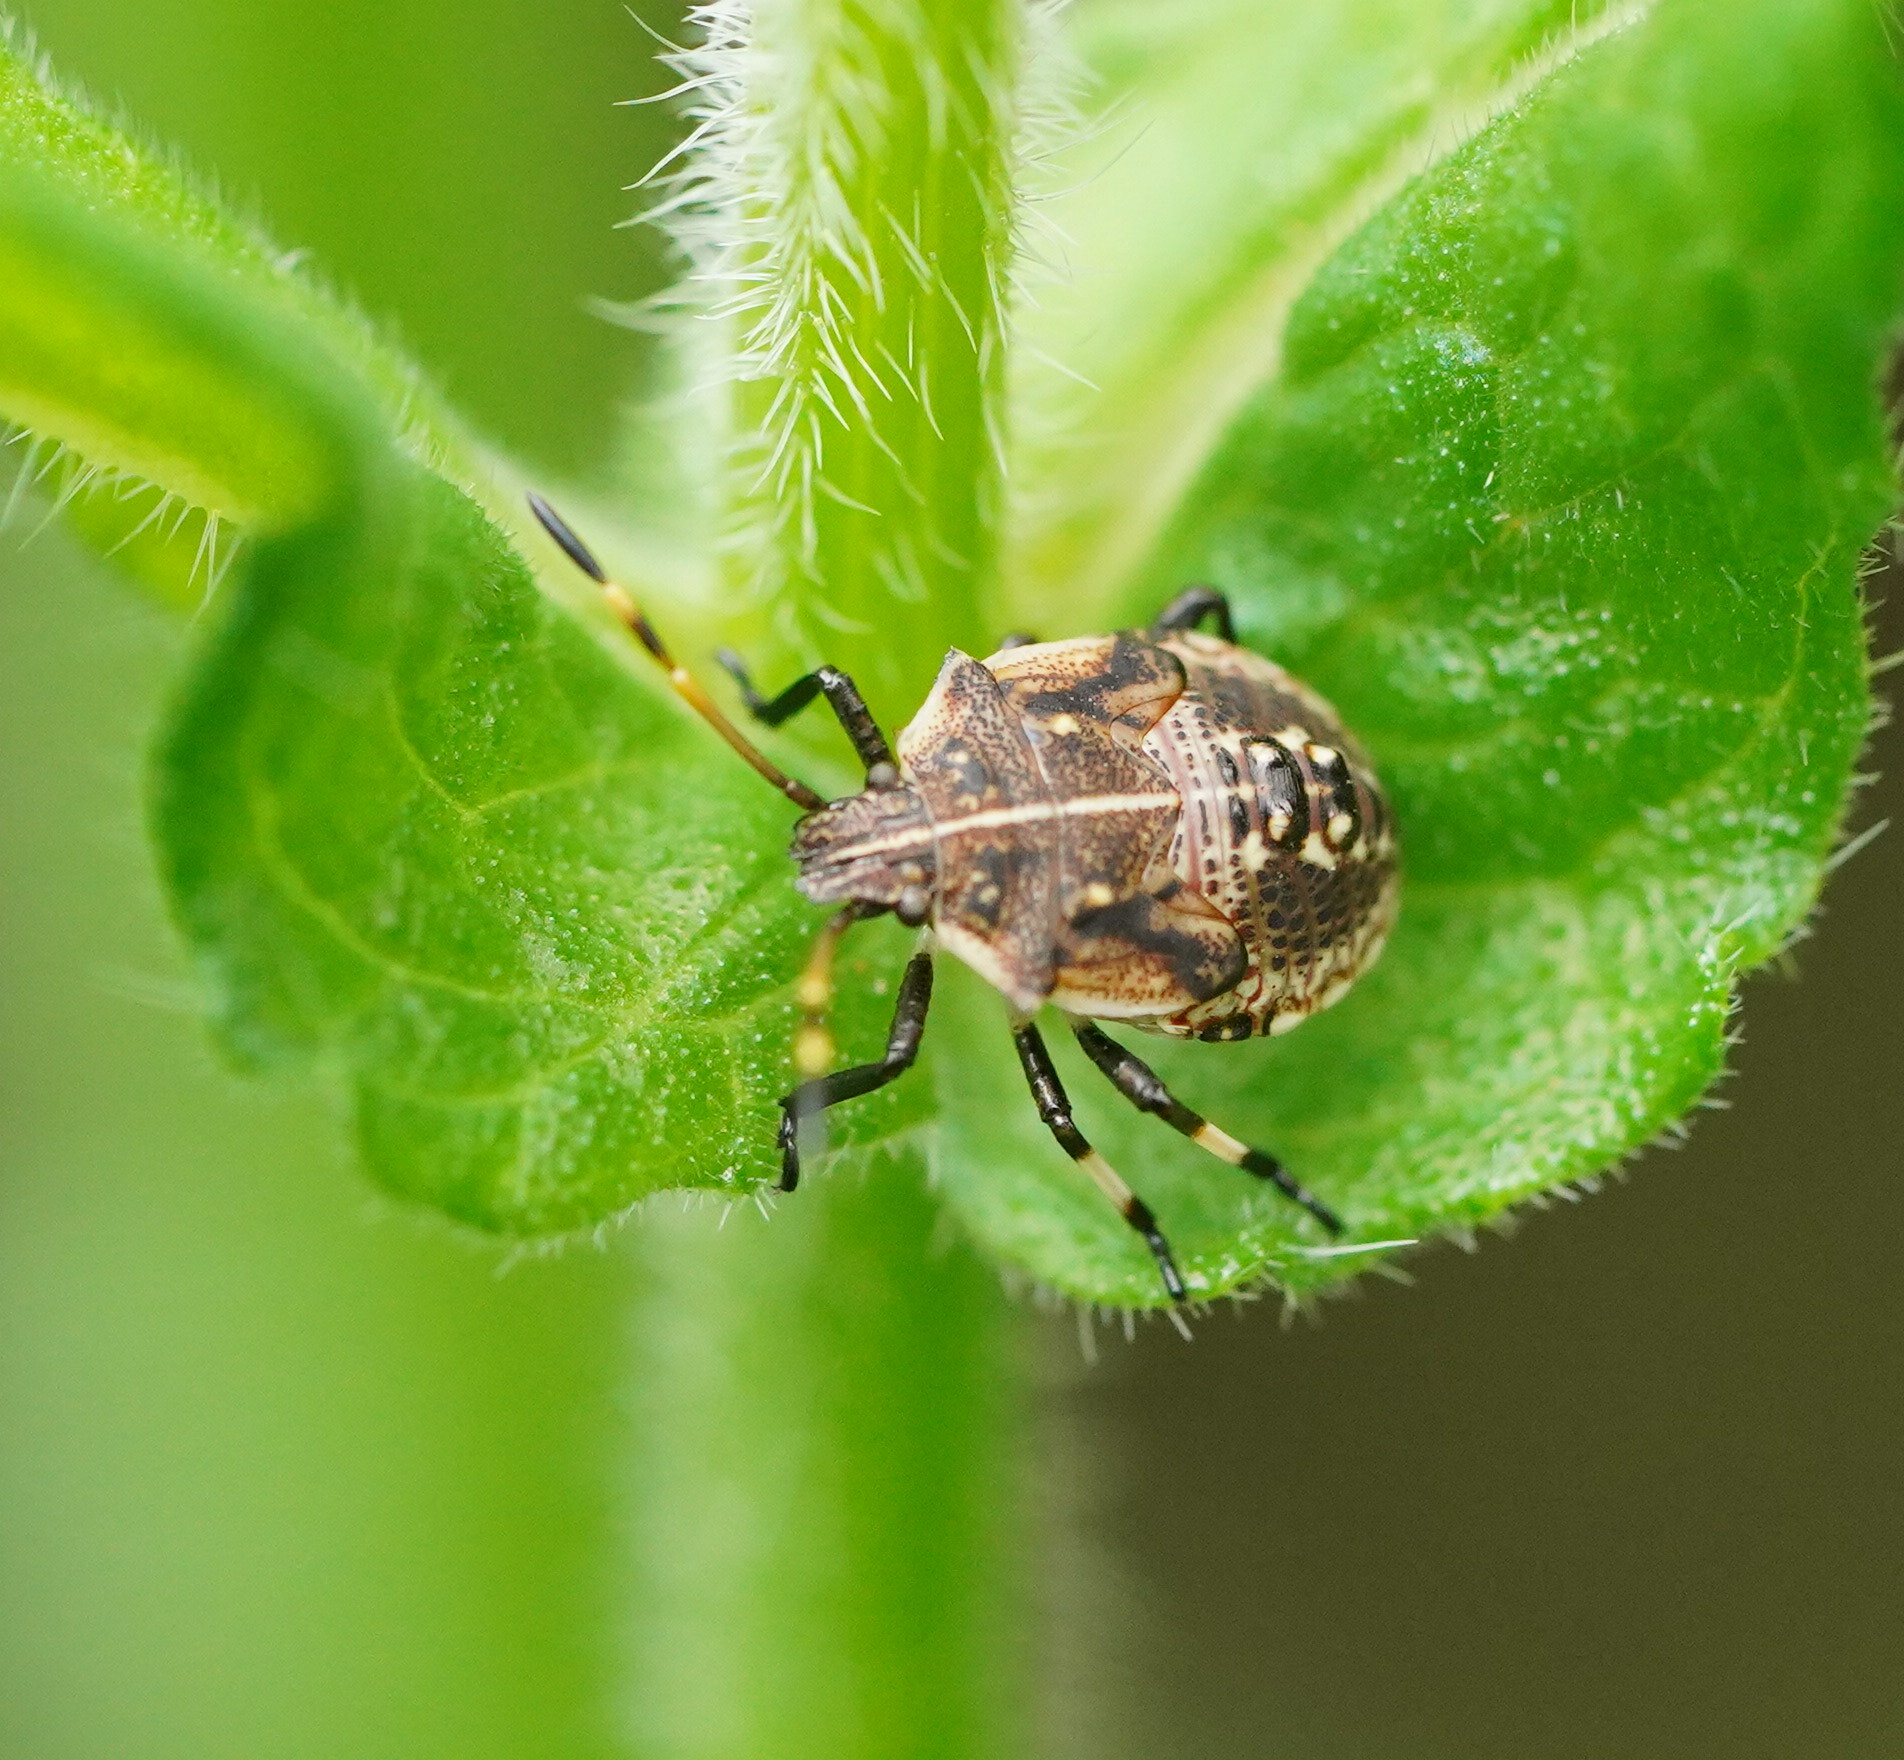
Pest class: stink_bug